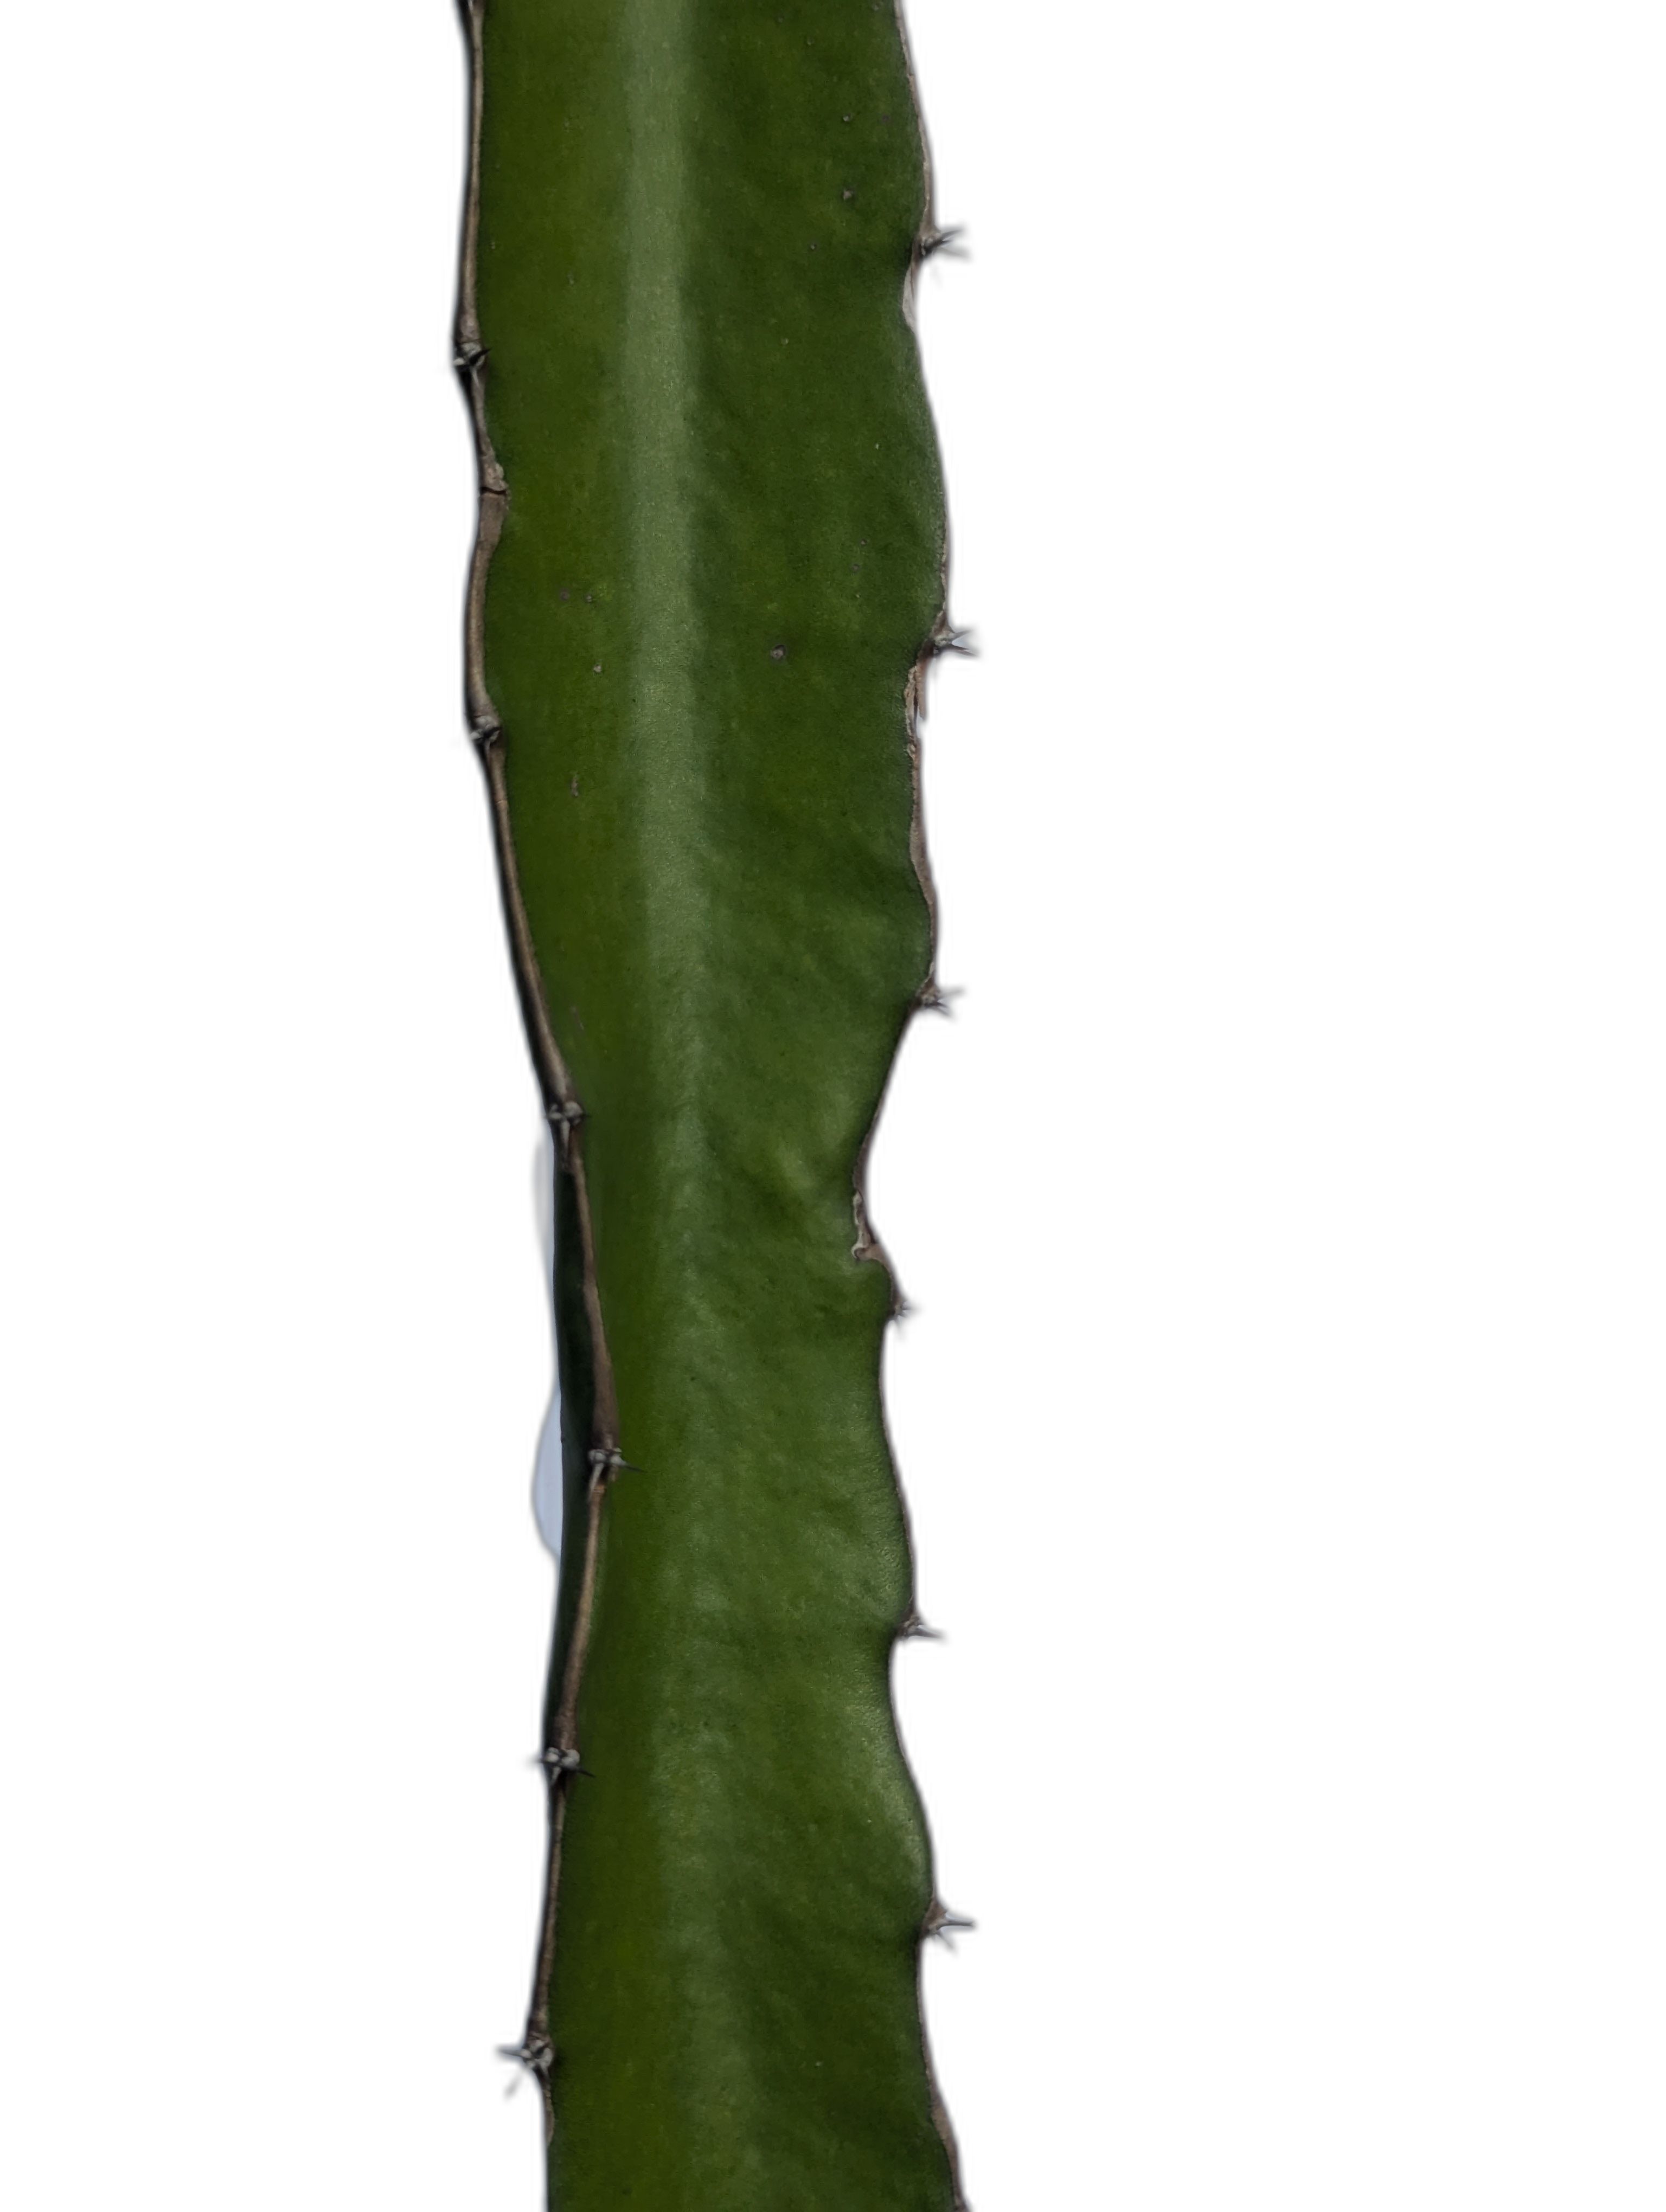
Label: Good leaf